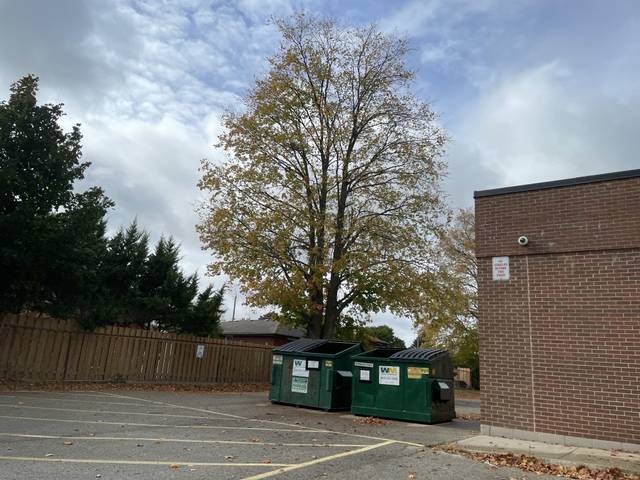
Region: Canada
Coordinates: 43.5785, -80.253